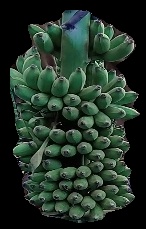
Variety: elakki-bale
Grade: grade1